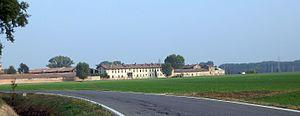
Castelletto di Branduzzo